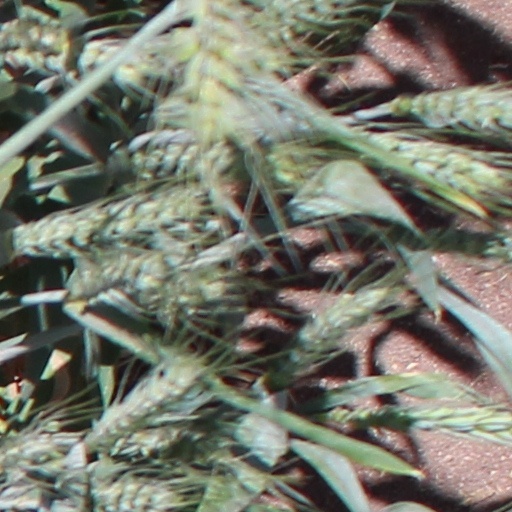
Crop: wheat